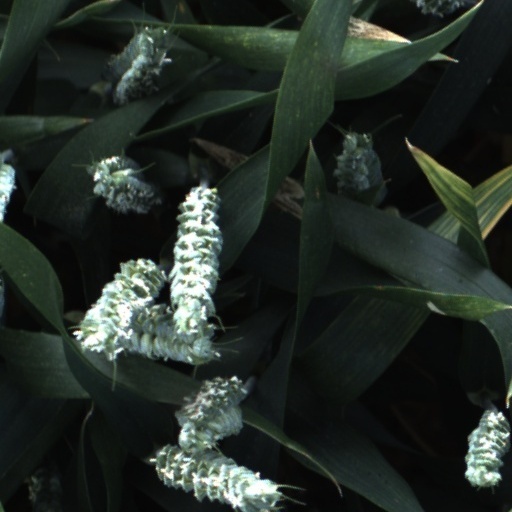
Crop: wheat